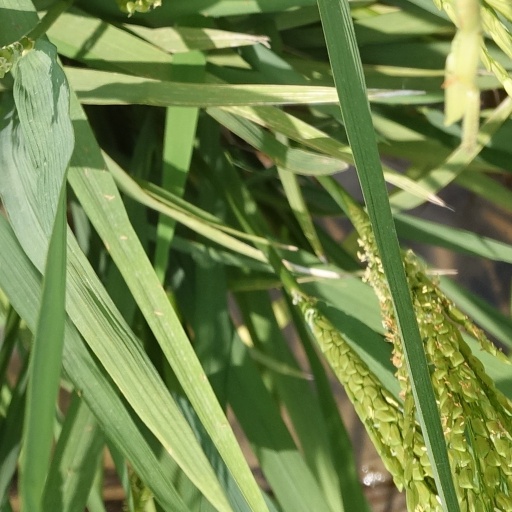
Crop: rice